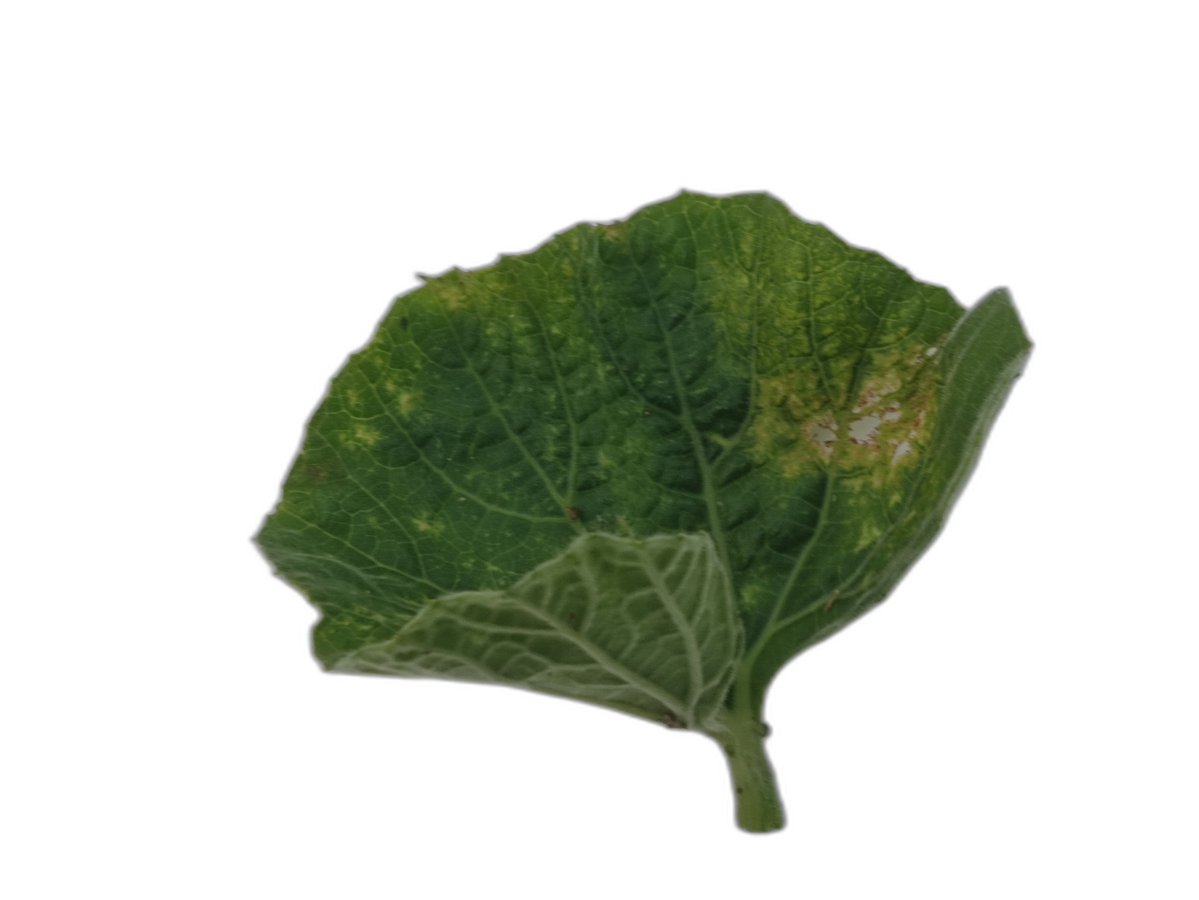
Crop: Bottle Gourd
Label: Mosaic_Virus